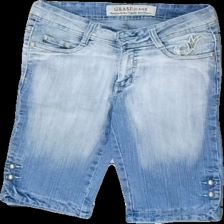
View: front
Type: Shorts
Category: Ladies
Brand: Not in the list
Brand text on label: grase jeans
Colors: Blue
Material: 1005 cotton
Cut: Regular
Size: 36
Season: Summer
Trend: Denim
Damage location: middle right
Damage 2 location: top right
Price range: <50
Recommended usage: Reuse
Description: blå jeans shorts